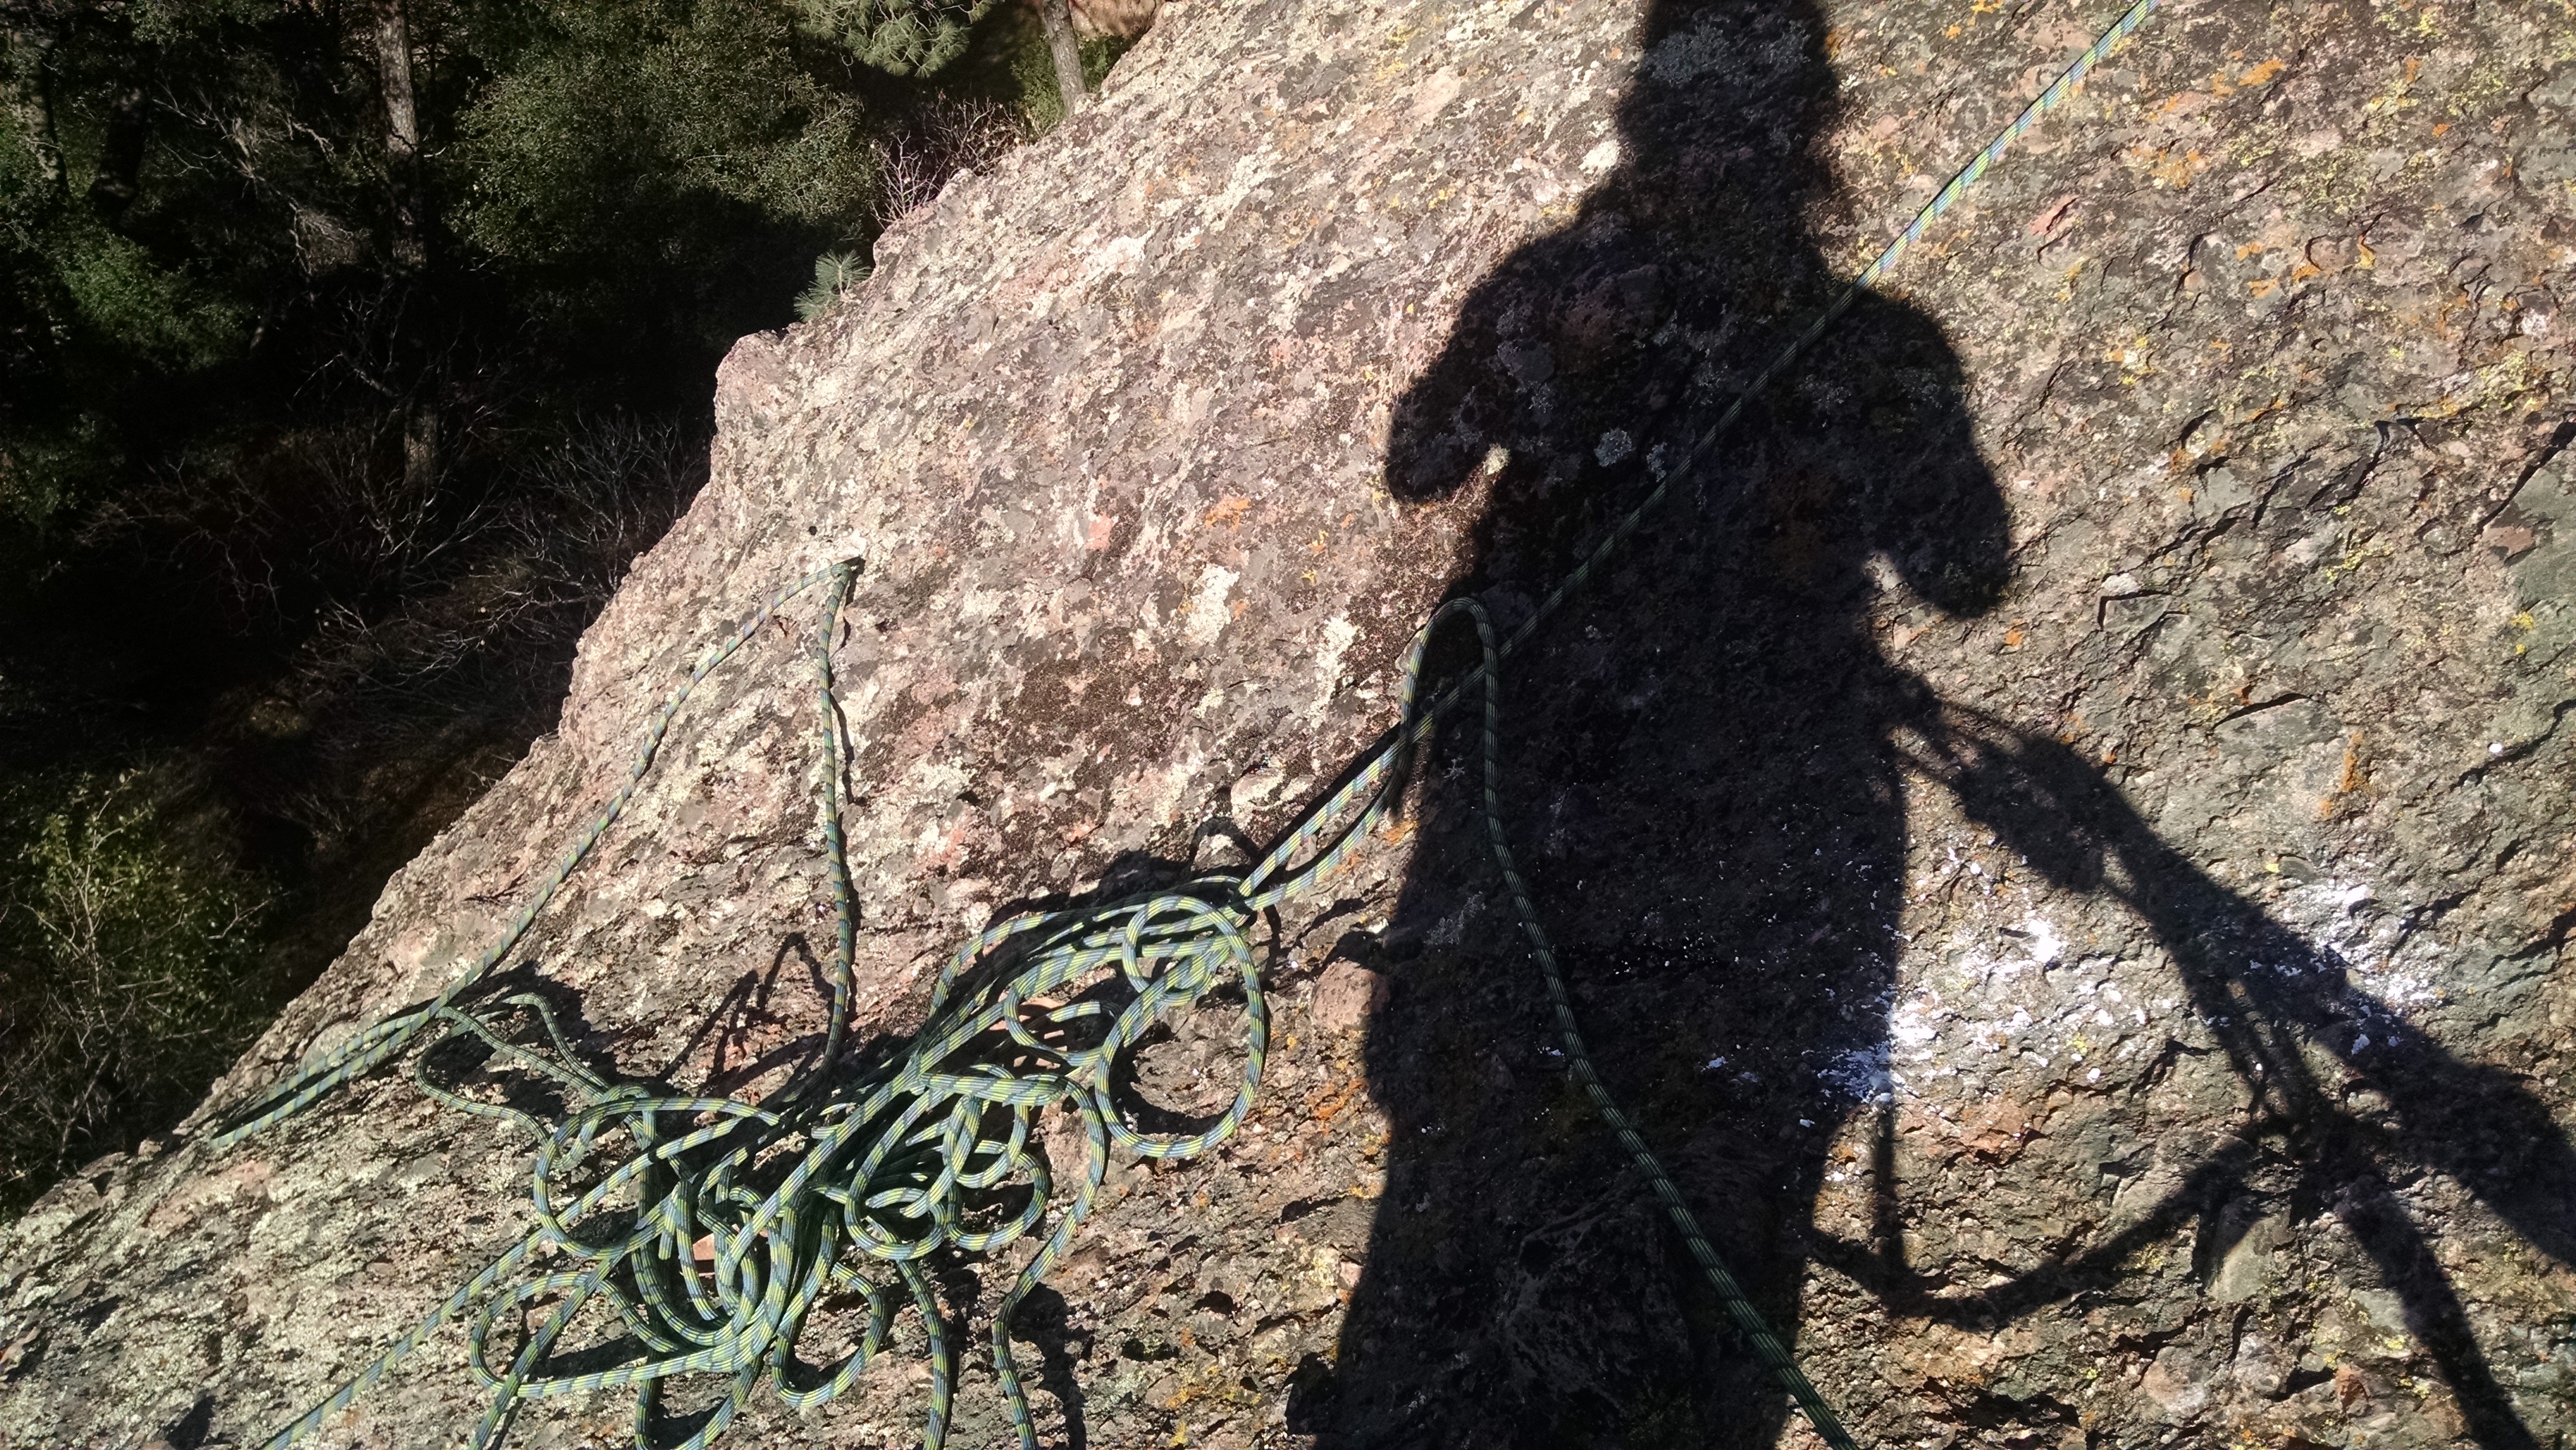
tree, wildlife, soil, fauna, geology